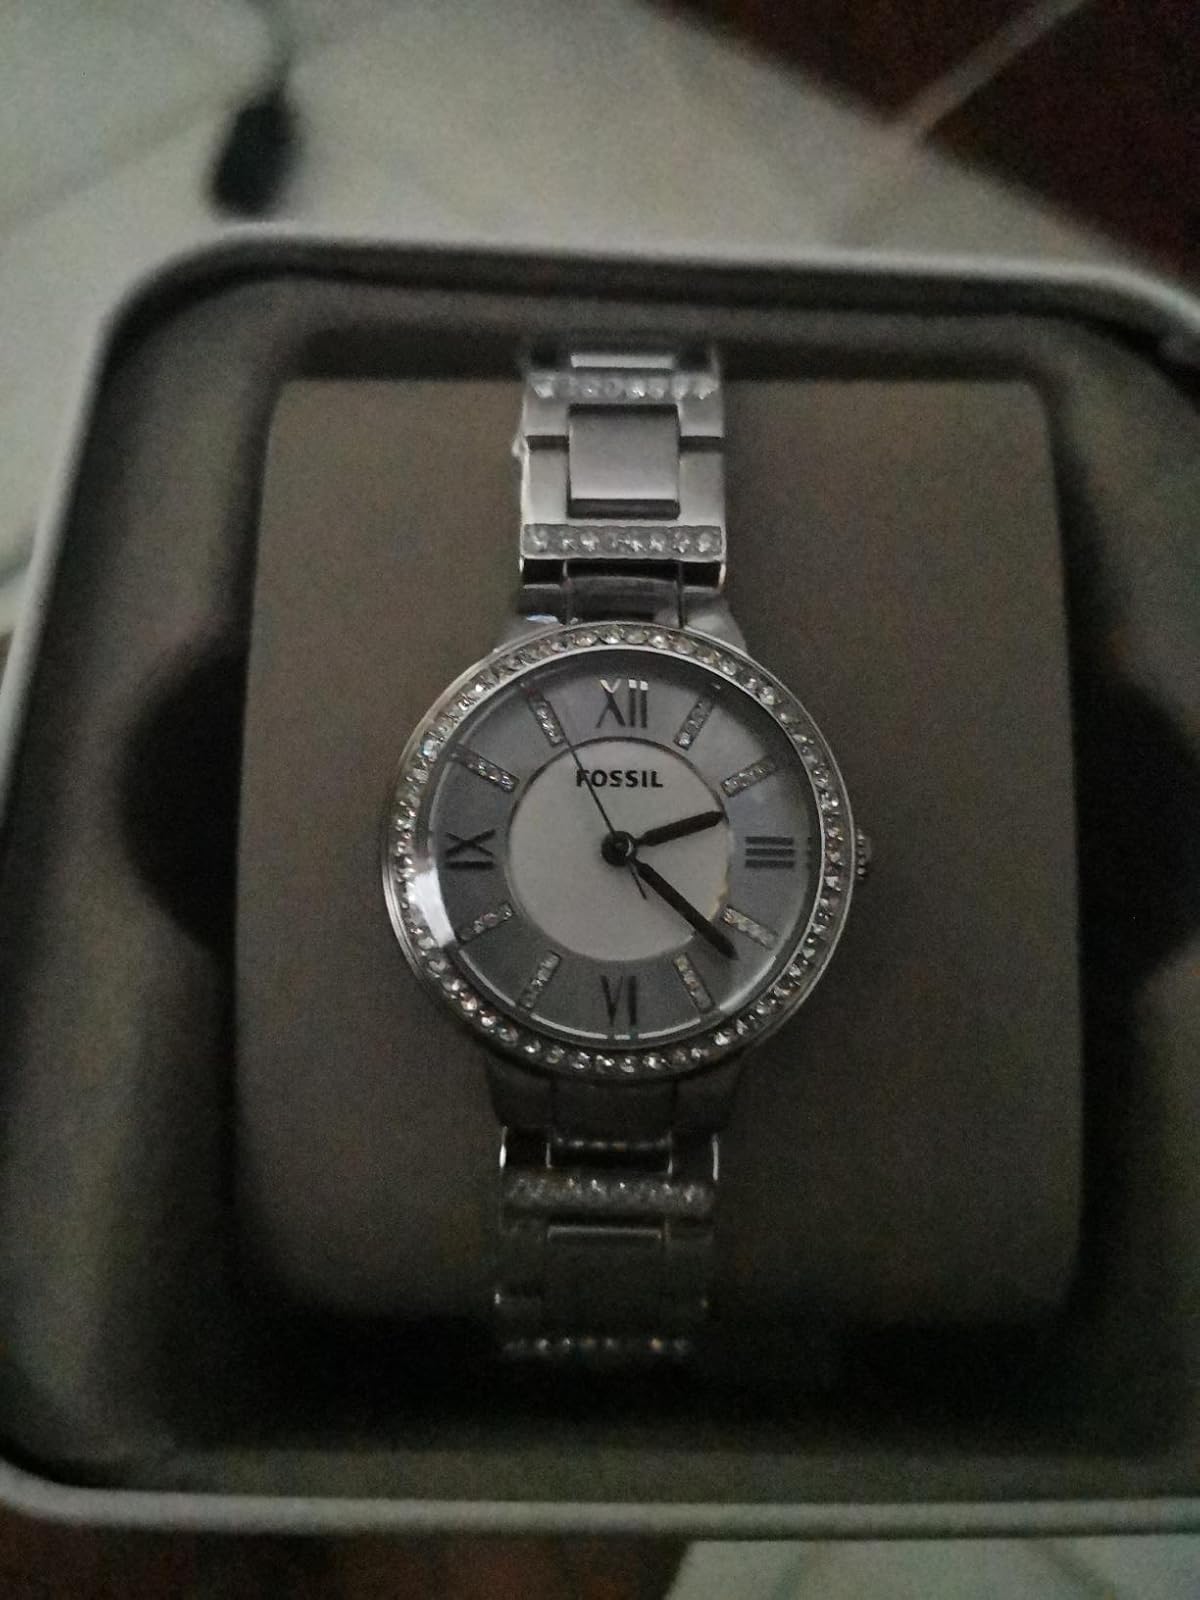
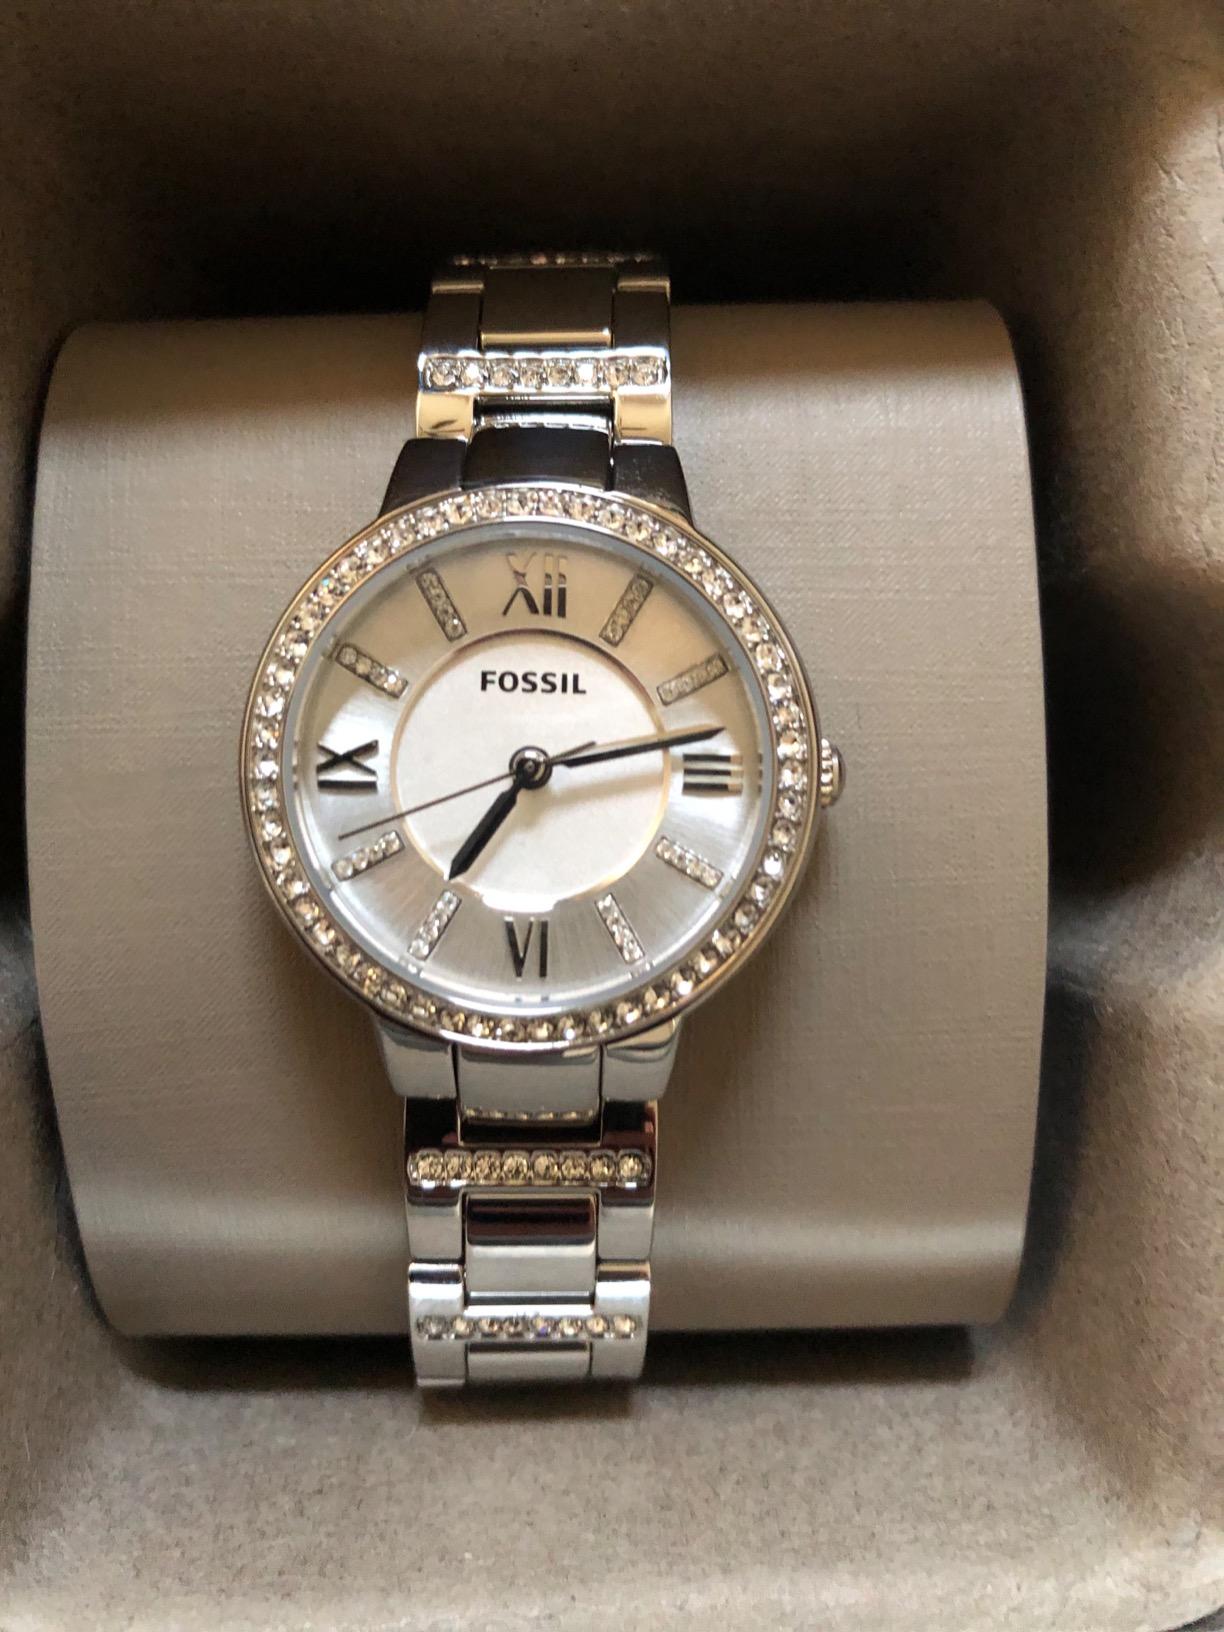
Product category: accessories_watch
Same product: yes